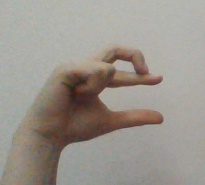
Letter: thal